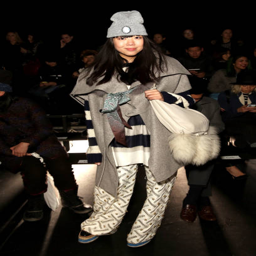
blogger attends the fashion show during fall .